Tacloban

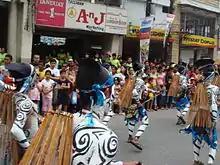
Street performers carrying "taklub" on their backs (Tacloban takes its name from the "taklub", a bamboo fish-catching contraption).

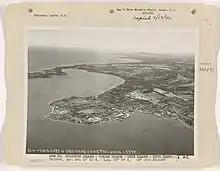
Aerial view of Tacloban, 1931

Tacloban was first known as "Kankabatok", an allusion to the first inhabitants – "Kabatok". They established their dwellings in the vicinity of the present-day Santo Niño Church. Others who came later were "Gumoda", "Haraging," and "Huraw" who erected their settlements on nearby sites. "Huraw"'s domain is the hill where the city hall now sits. The combined settlements acquired the name "Kankabatok", meaning ""Kabatok"s property."